Destination Truth

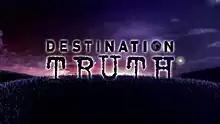
Title screenshot of Season 3

Destination Truth is an American paranormal reality television series that premiered on June 6, 2007, on Syfy. Produced by Mandt Bros. Productions and Ping Pong Productions, the program follows paranormal researcher Josh Gates around the world to investigate claims of the supernatural, mainly in the field of cryptozoology. The third season concluded on April 21, 2010, and holds the highest ratings ever for the series, which continued with a fourth season, beginning on Thursday, September 9, 2010, at 9:00 p.m. ET/PT. The fifth season began July 10, 2012. On March 27, 2014, Gates confirmed via his Facebook account that "Destination Truth" had ended its run and would not be returning for a sixth season.